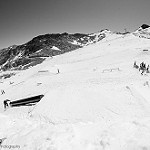
Label: B & W